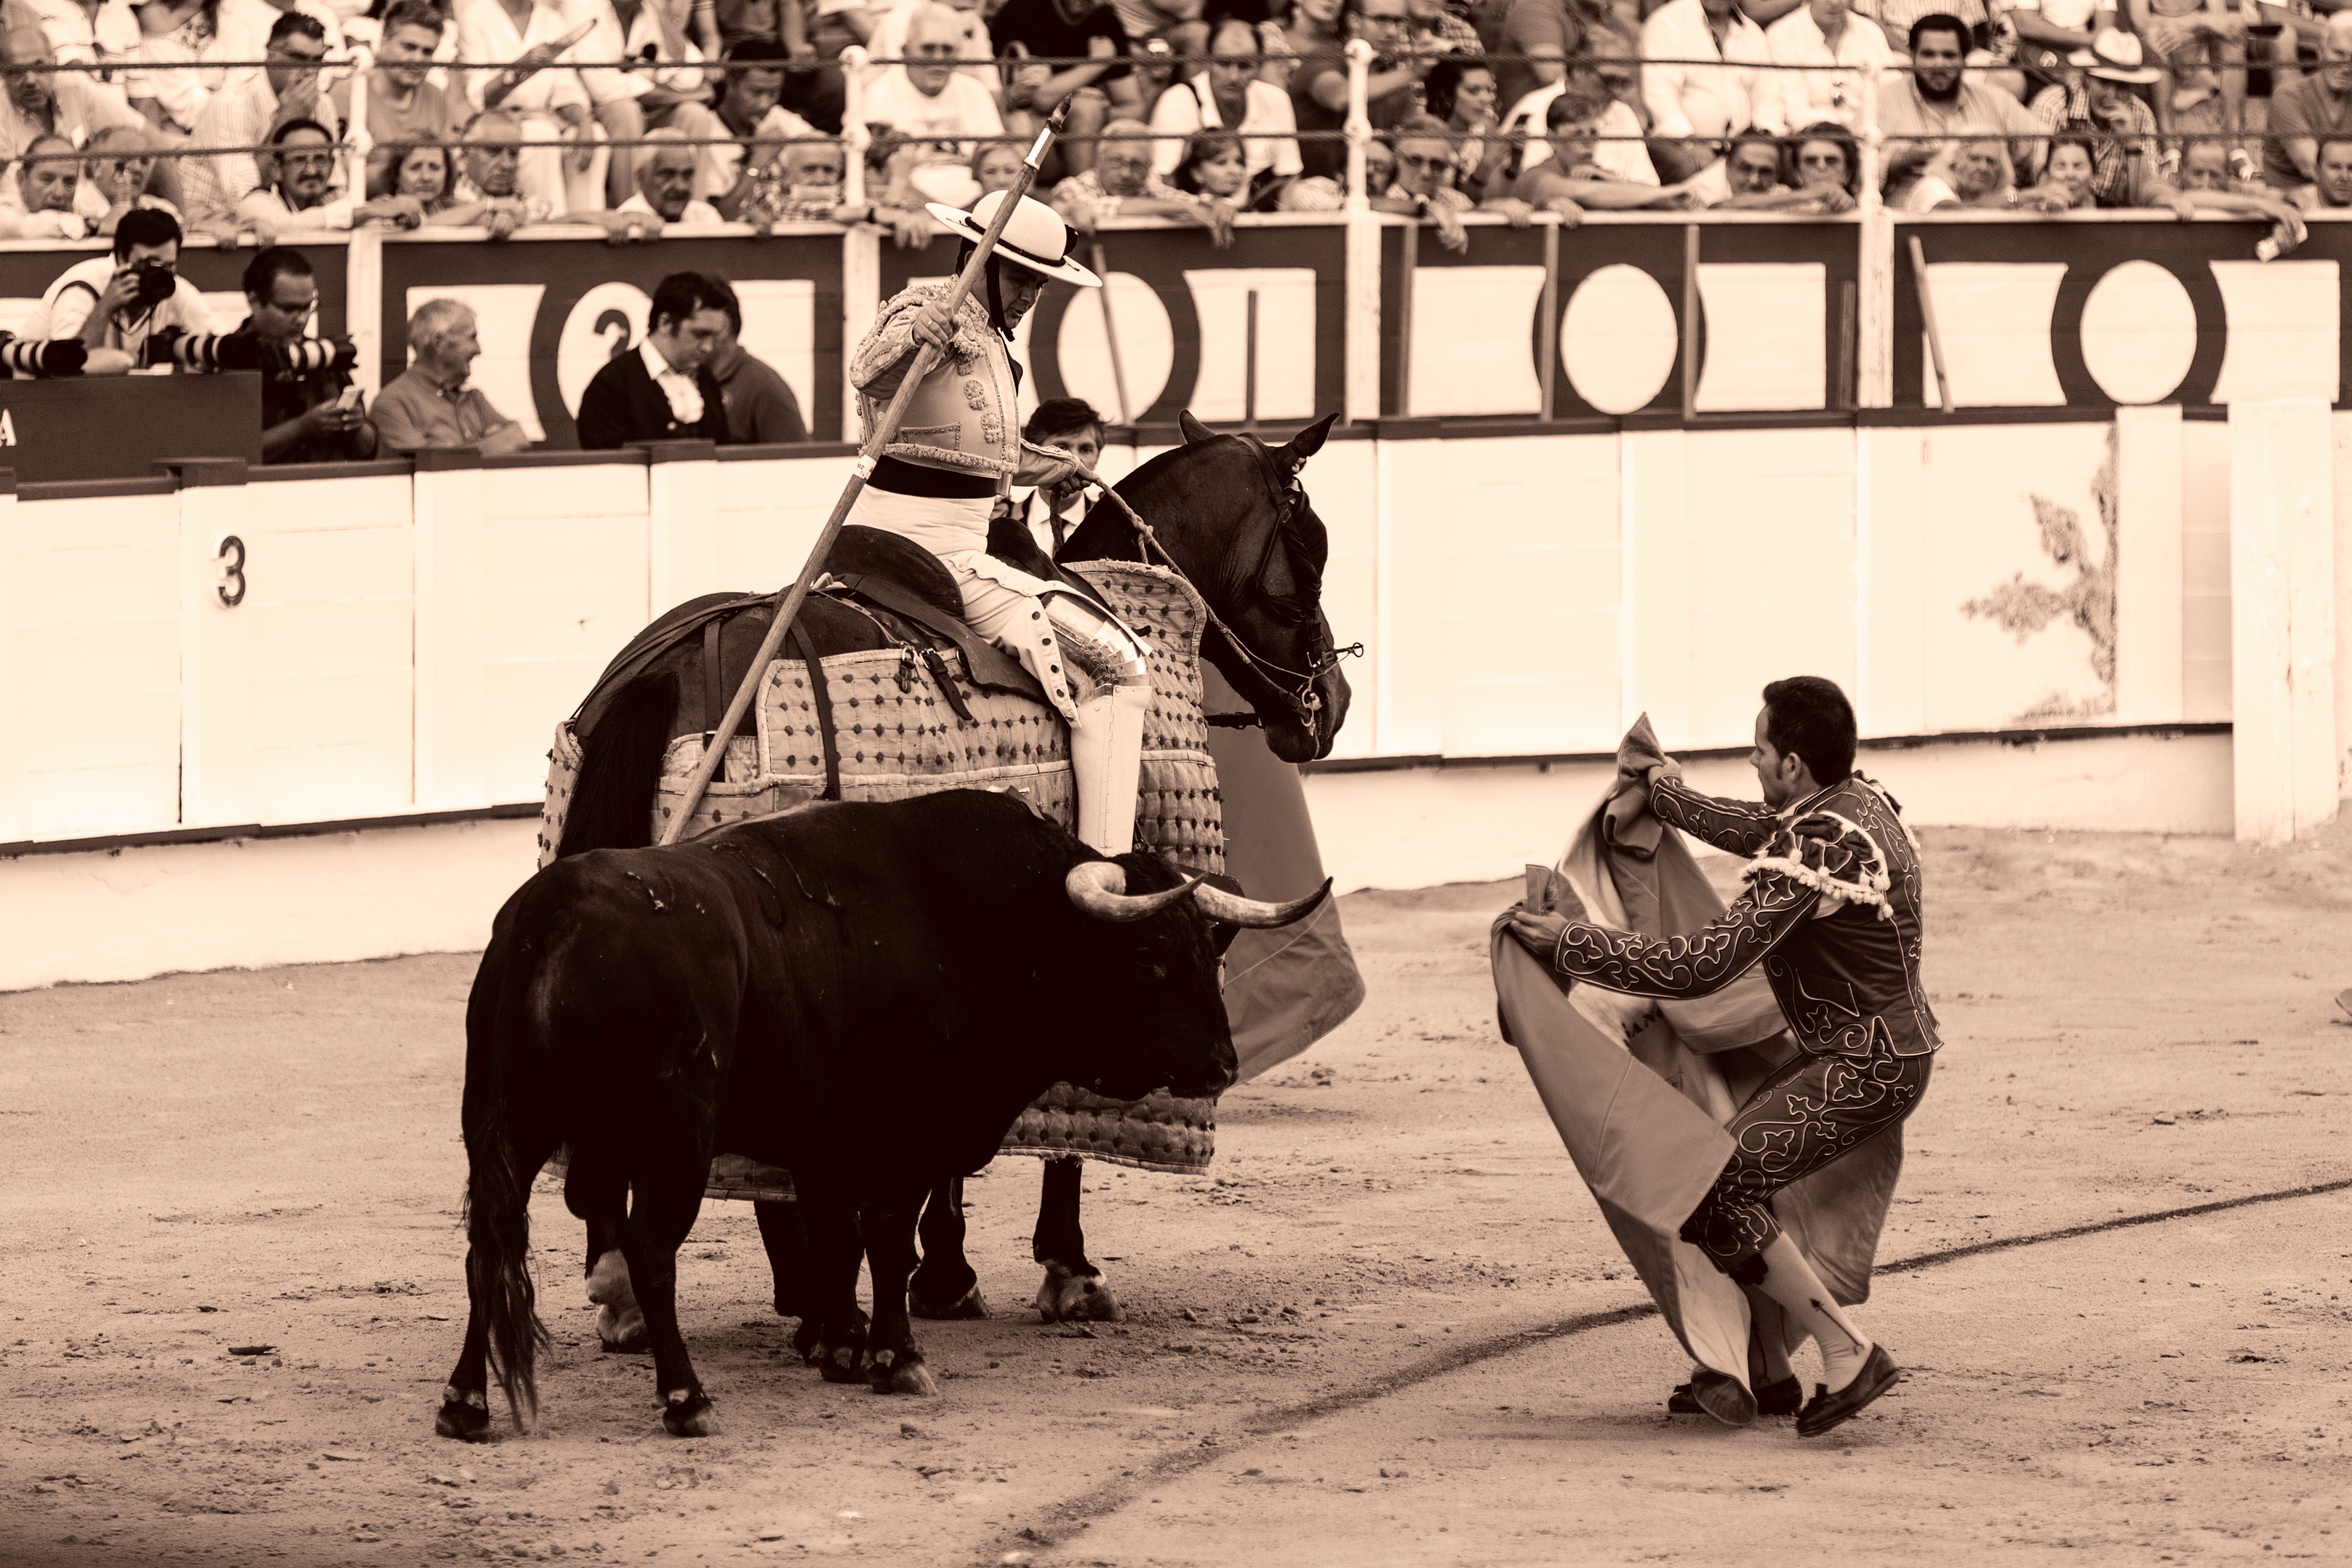
person, mammal, bull, sports, performance, tradition, bullfighting, entertainment, performing arts, matador, cattle like mammal, animal sports